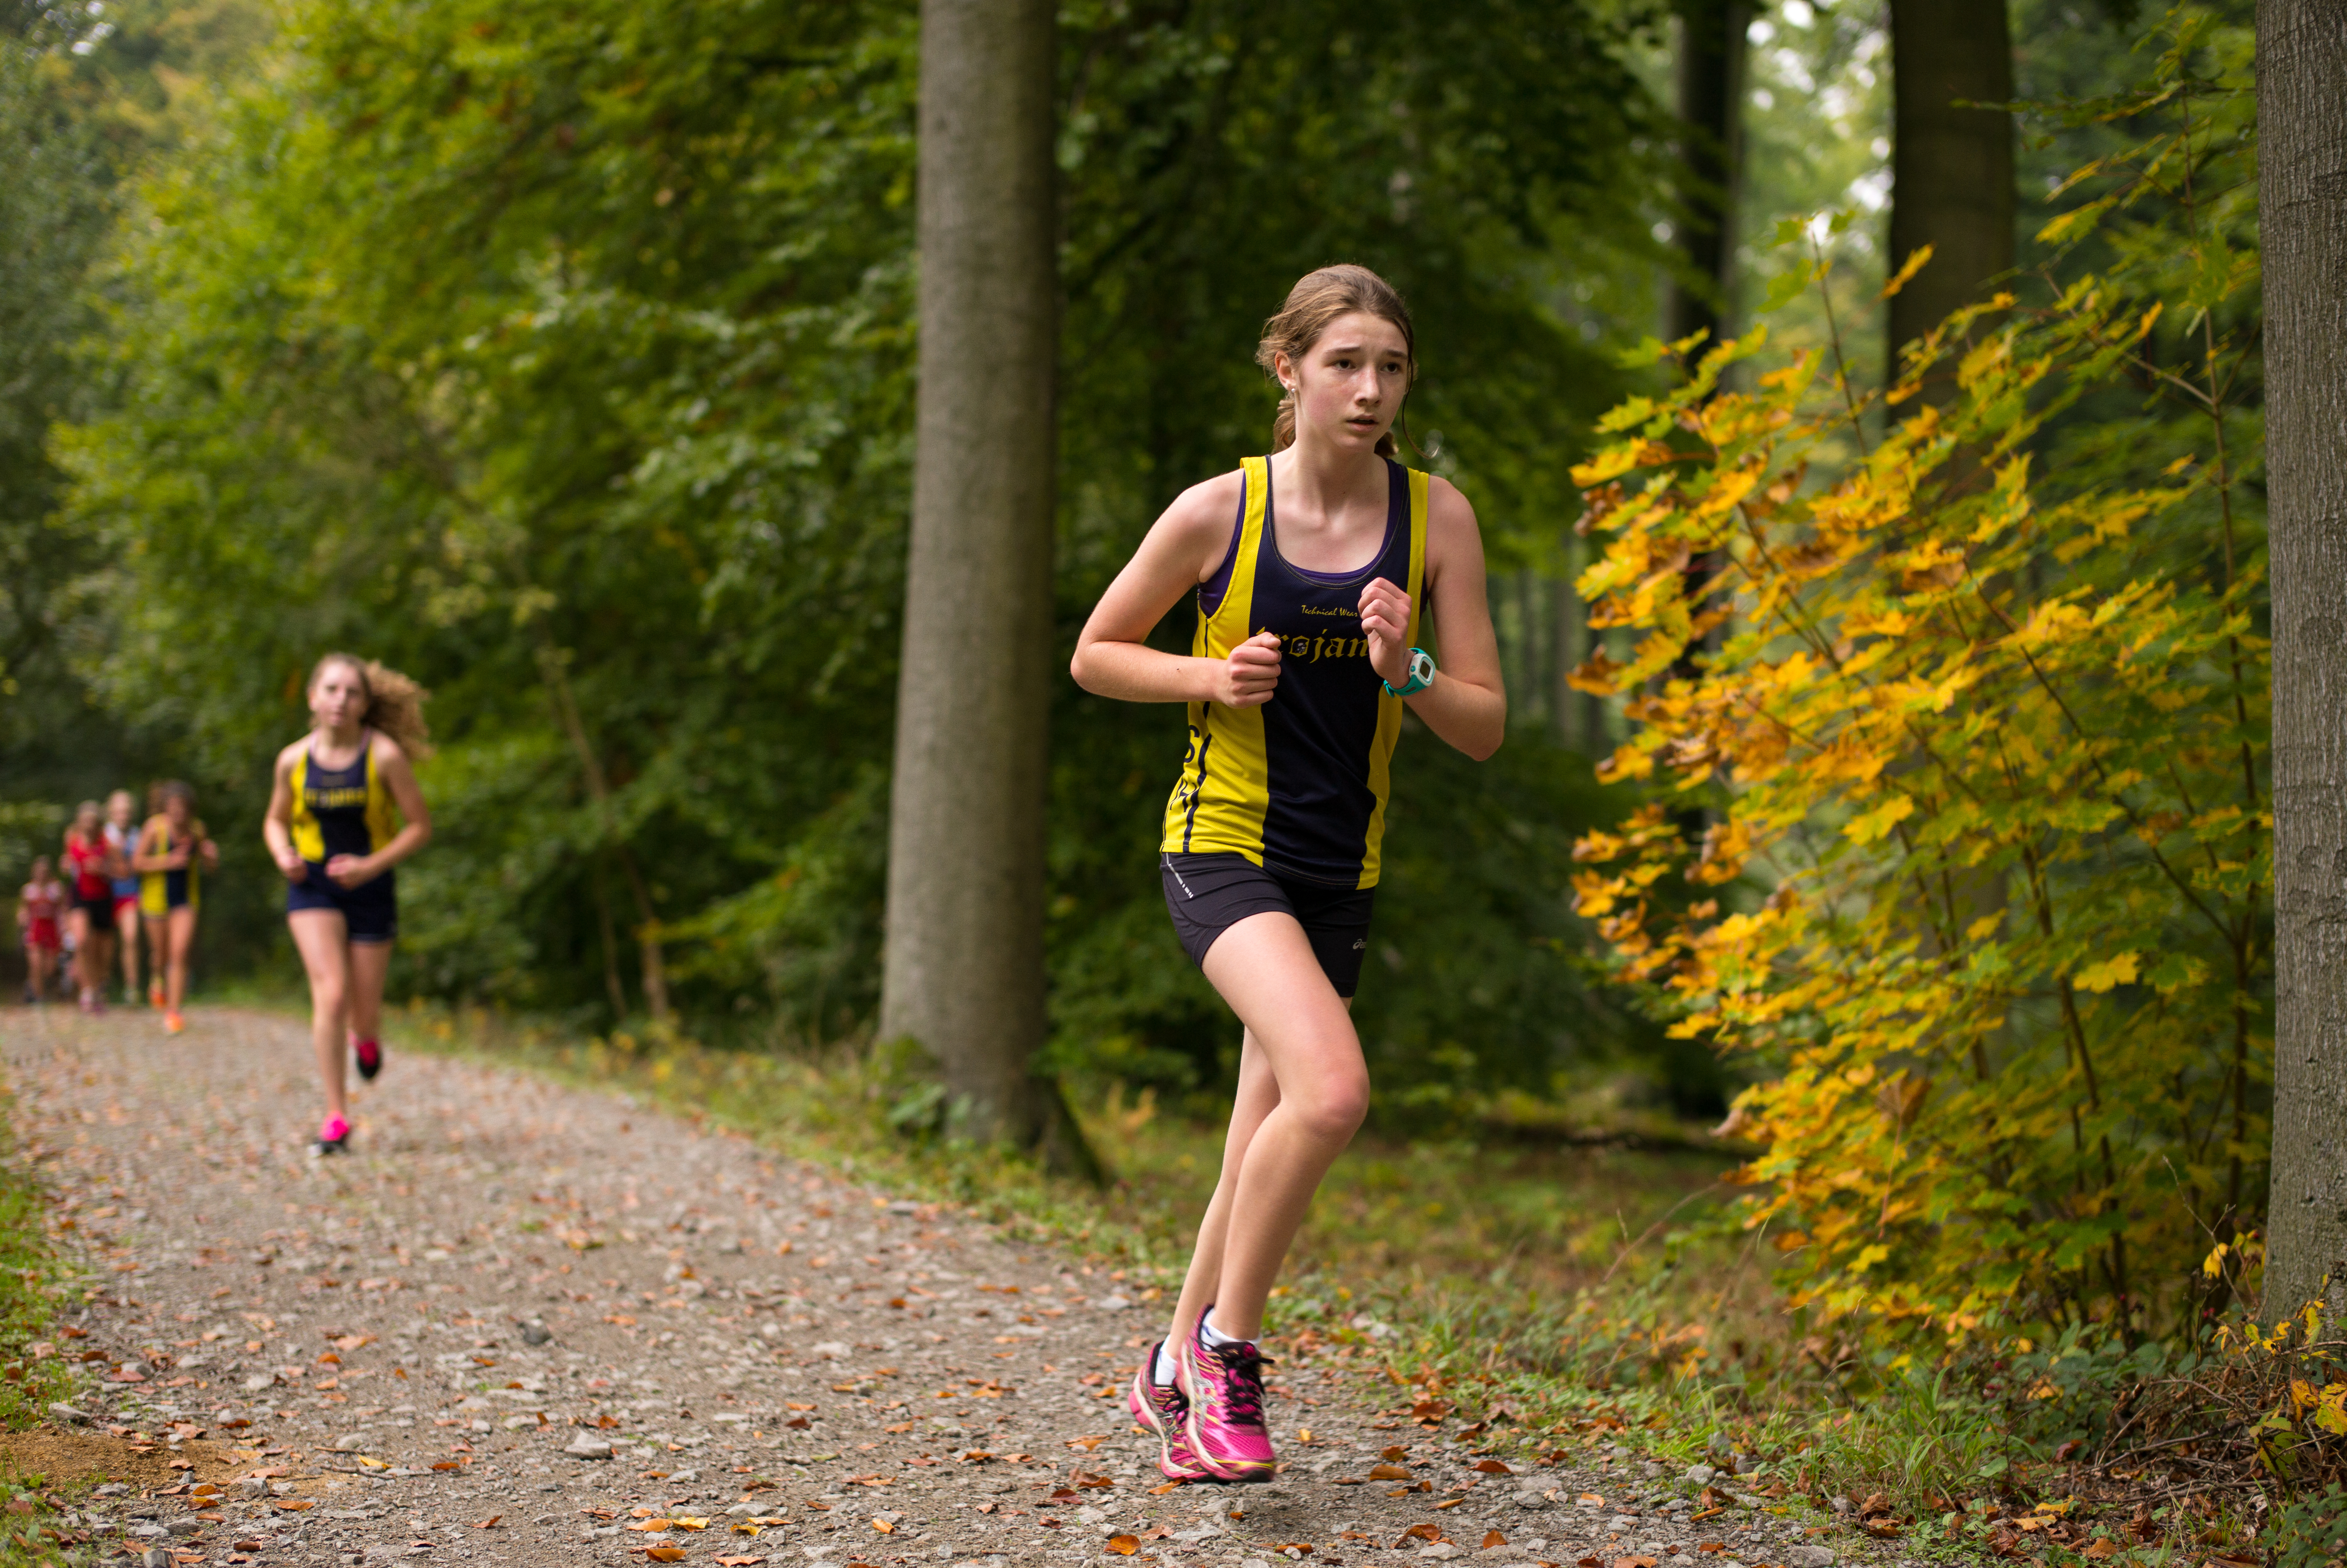
person, running, country, photo, recreation, portrait, high, jogging, cross, belgium, race, hague, netherlands, international, girls, brussels, m, american, team, sports, 50, school, runners, endurance, junior, leica, 240, summilux, varsity, athletes, meet, xc, physical exercise, outdoor recreation, human action, individual sports, endurance sports, ultramarathon, duathlon, cross country running